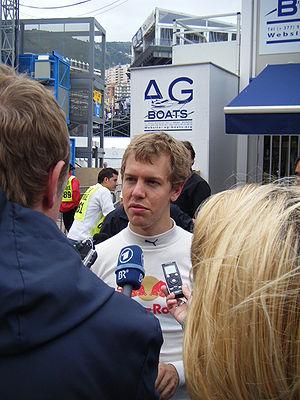
Sebastian Vettel lors du Grand Prix de Monaco 2008.